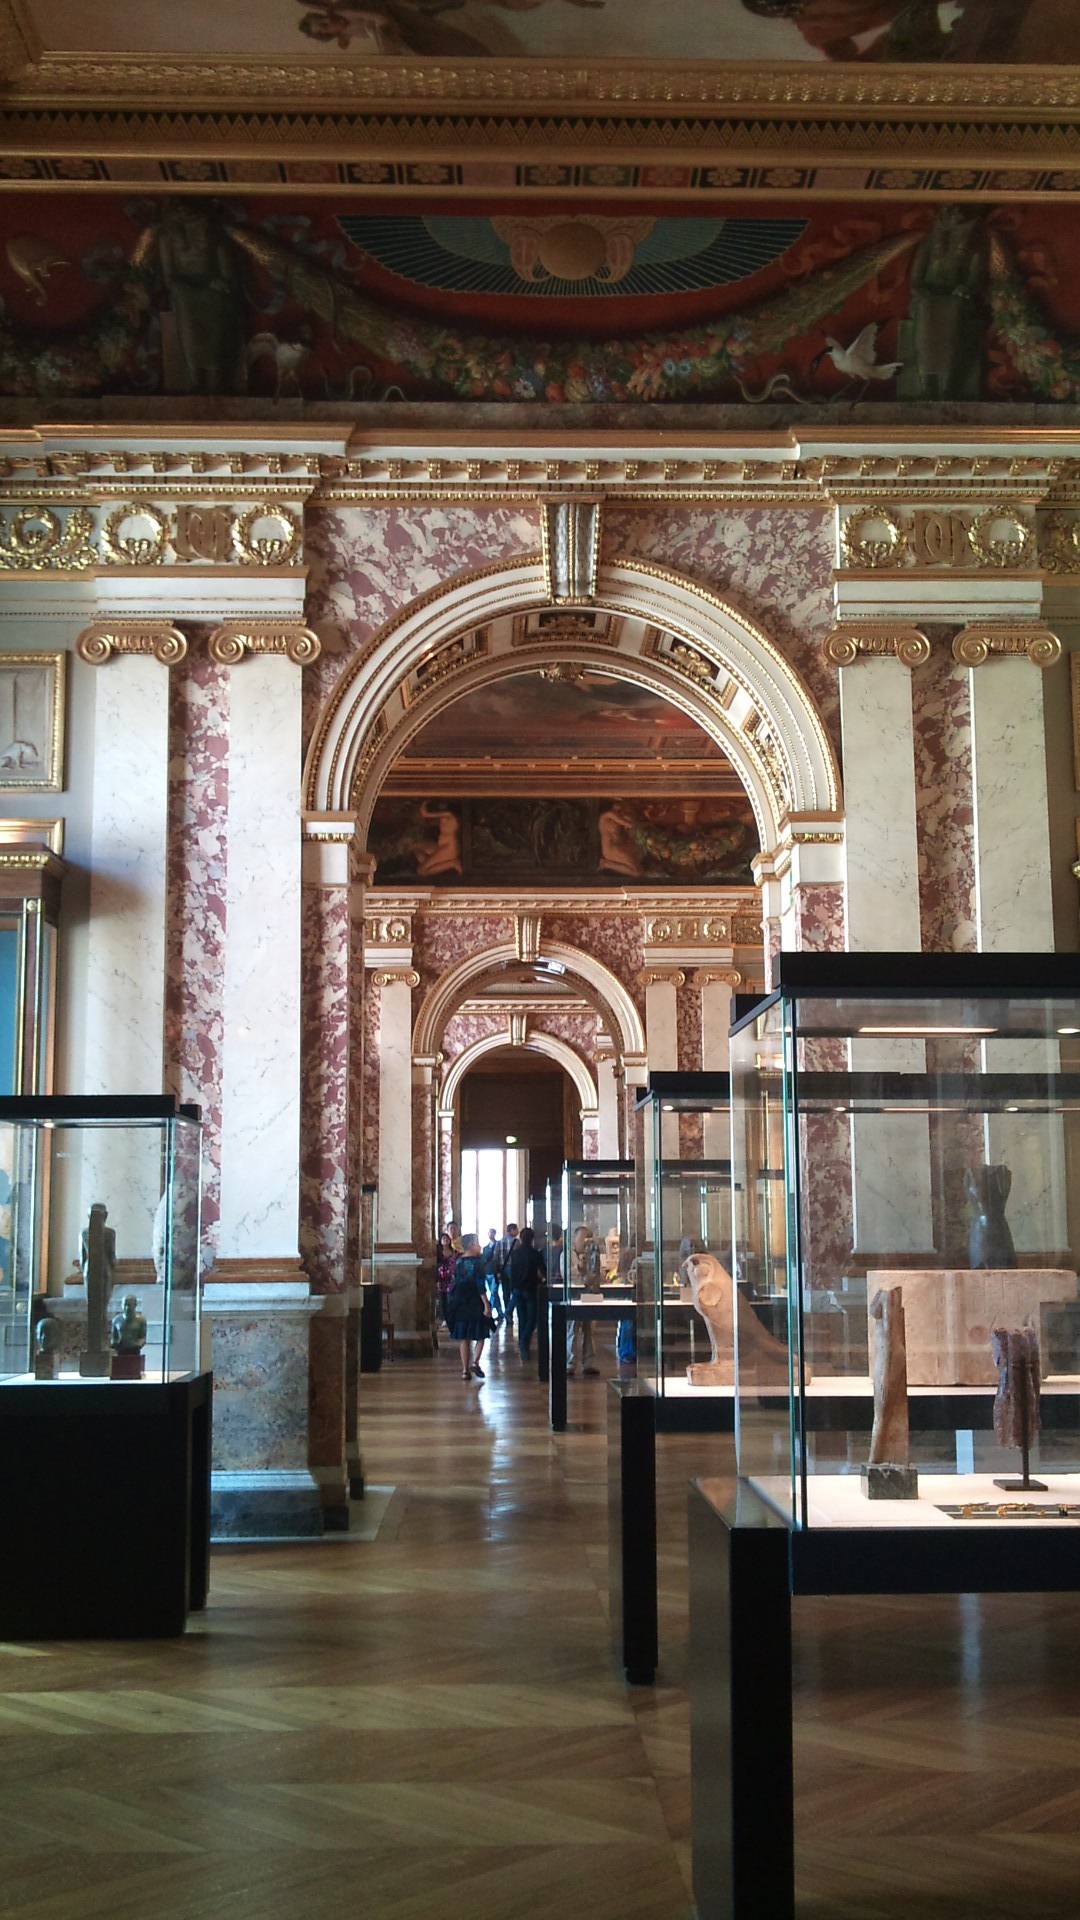
architecture, building, paris, france, arch, louvre, museum, landmark, door, interior design, library, ornate, silver, hallway, history, tourist attraction, displays, filigree, ancient history, glass cabinets